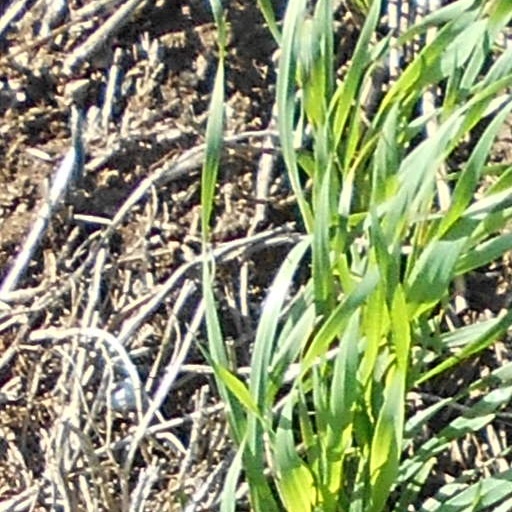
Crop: wheat